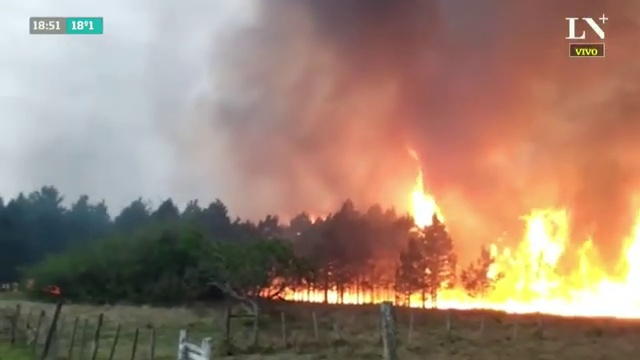
Fire: yes
Smoke: yes